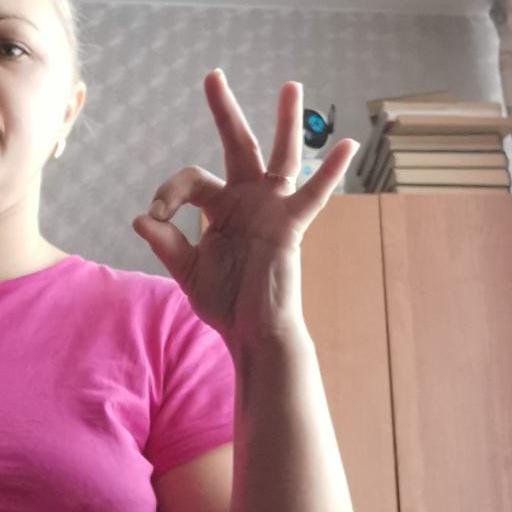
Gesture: ok